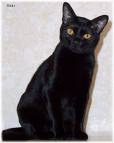
Animal: cat
Breed: bombay